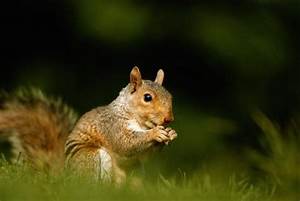
Label: squirrel